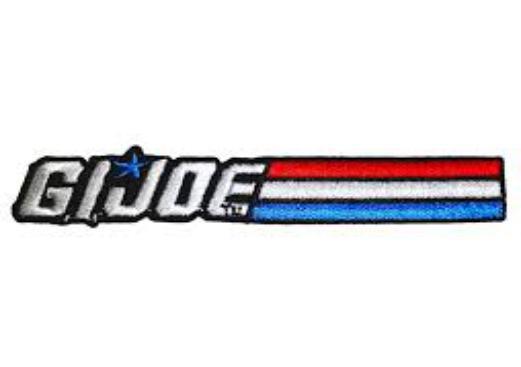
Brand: g.i. joe
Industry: Leisure